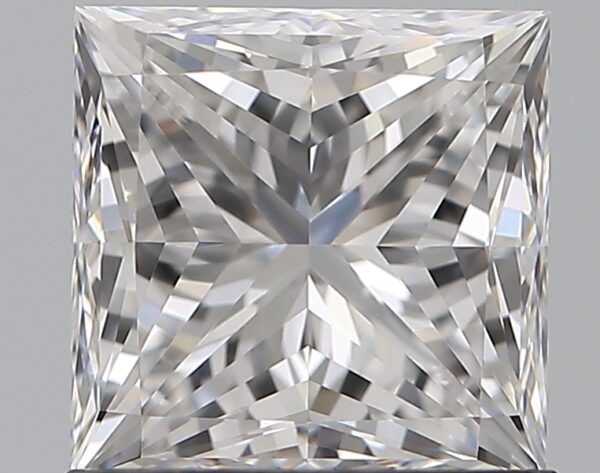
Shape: princess
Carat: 1.2
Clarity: VVS2
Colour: E
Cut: EX
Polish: EX
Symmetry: EX
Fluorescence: N
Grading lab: GIA
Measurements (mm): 5.66 x 5.65 x 4.16